Rutabaga

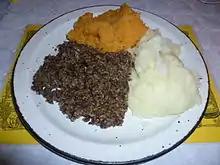
Haggis served with neeps and tatties

During the difficult days of World War II, rutabaga and rutabaga juice were an important part of the local diet, and were consumed in large quantities.